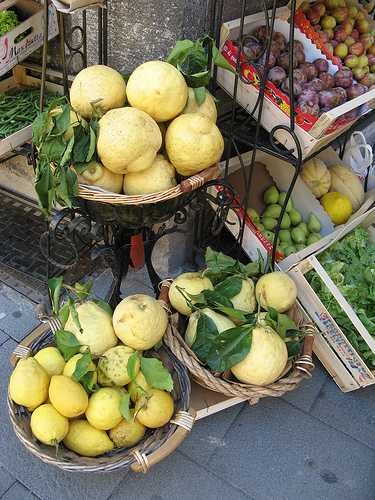
Label: Lemon